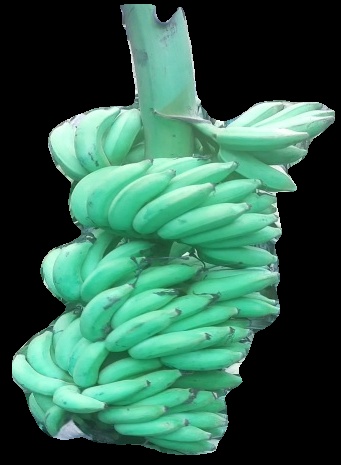
Variety: elakki-bale
Grade: grade1